Rodolfo de Zorzi

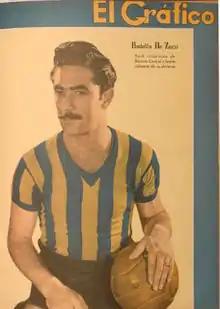

Rodolfo de Zorzi (27 July 1921 – 12 January 1995) was an Argentine footballer. He played in seven matches for the Argentina national football team in 1945. He was also part of Argentina's squad for the 1945 South American Championship.